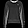
Label: Pullover